57th Street station (IND Sixth Avenue Line)

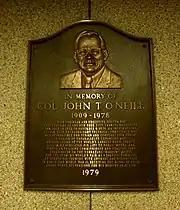
A plaque of Colonel John T. O'Neill is located in the station

The station contains a bronze plaque of Colonel John T. O'Neill, a former chief engineer of the New York City Transit Authority.